Waaris (2008 TV series)

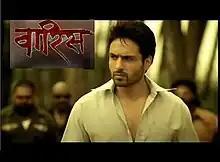
Promotional logo image

Waaris is a Hindi television crime drama series directed by Bhushan Patel that aired on Zee TV channel from 28 July 2008 until 4 December 2008. (It should not be confused with the famous 1979 Pakistan Television drama Waris). The plot of the Indian drama "Waaris" is similar in quite a few aspects to the Ram Gopal Varma films, "Sarkar" (2005) and "Sarkar Raj" (2008). The series ran for a total of 64 episodes, excluding the 12 episodes that could have broadcast but were canceled due to the Indian Television Strike that occurred for 3 weeks long.